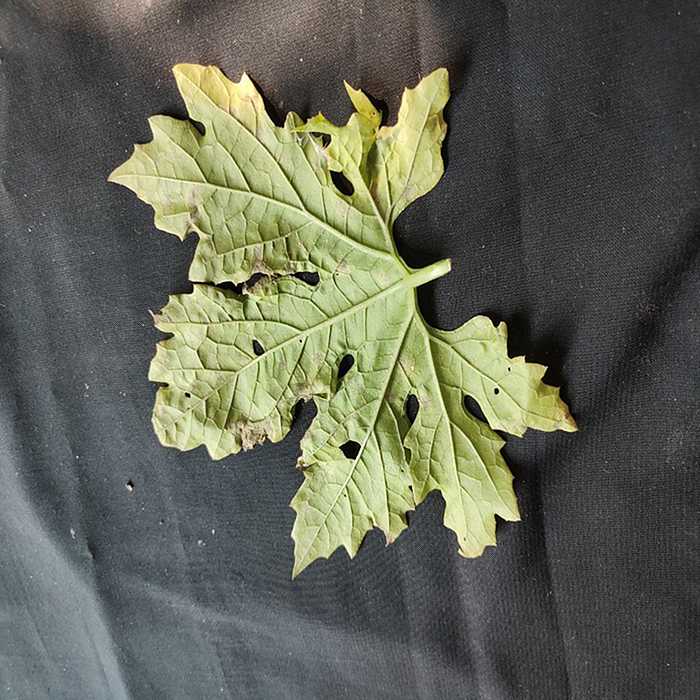
Plant: Bitter Gourd
Label: Downey mildew